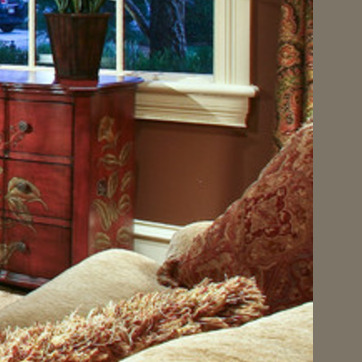
Material: painted